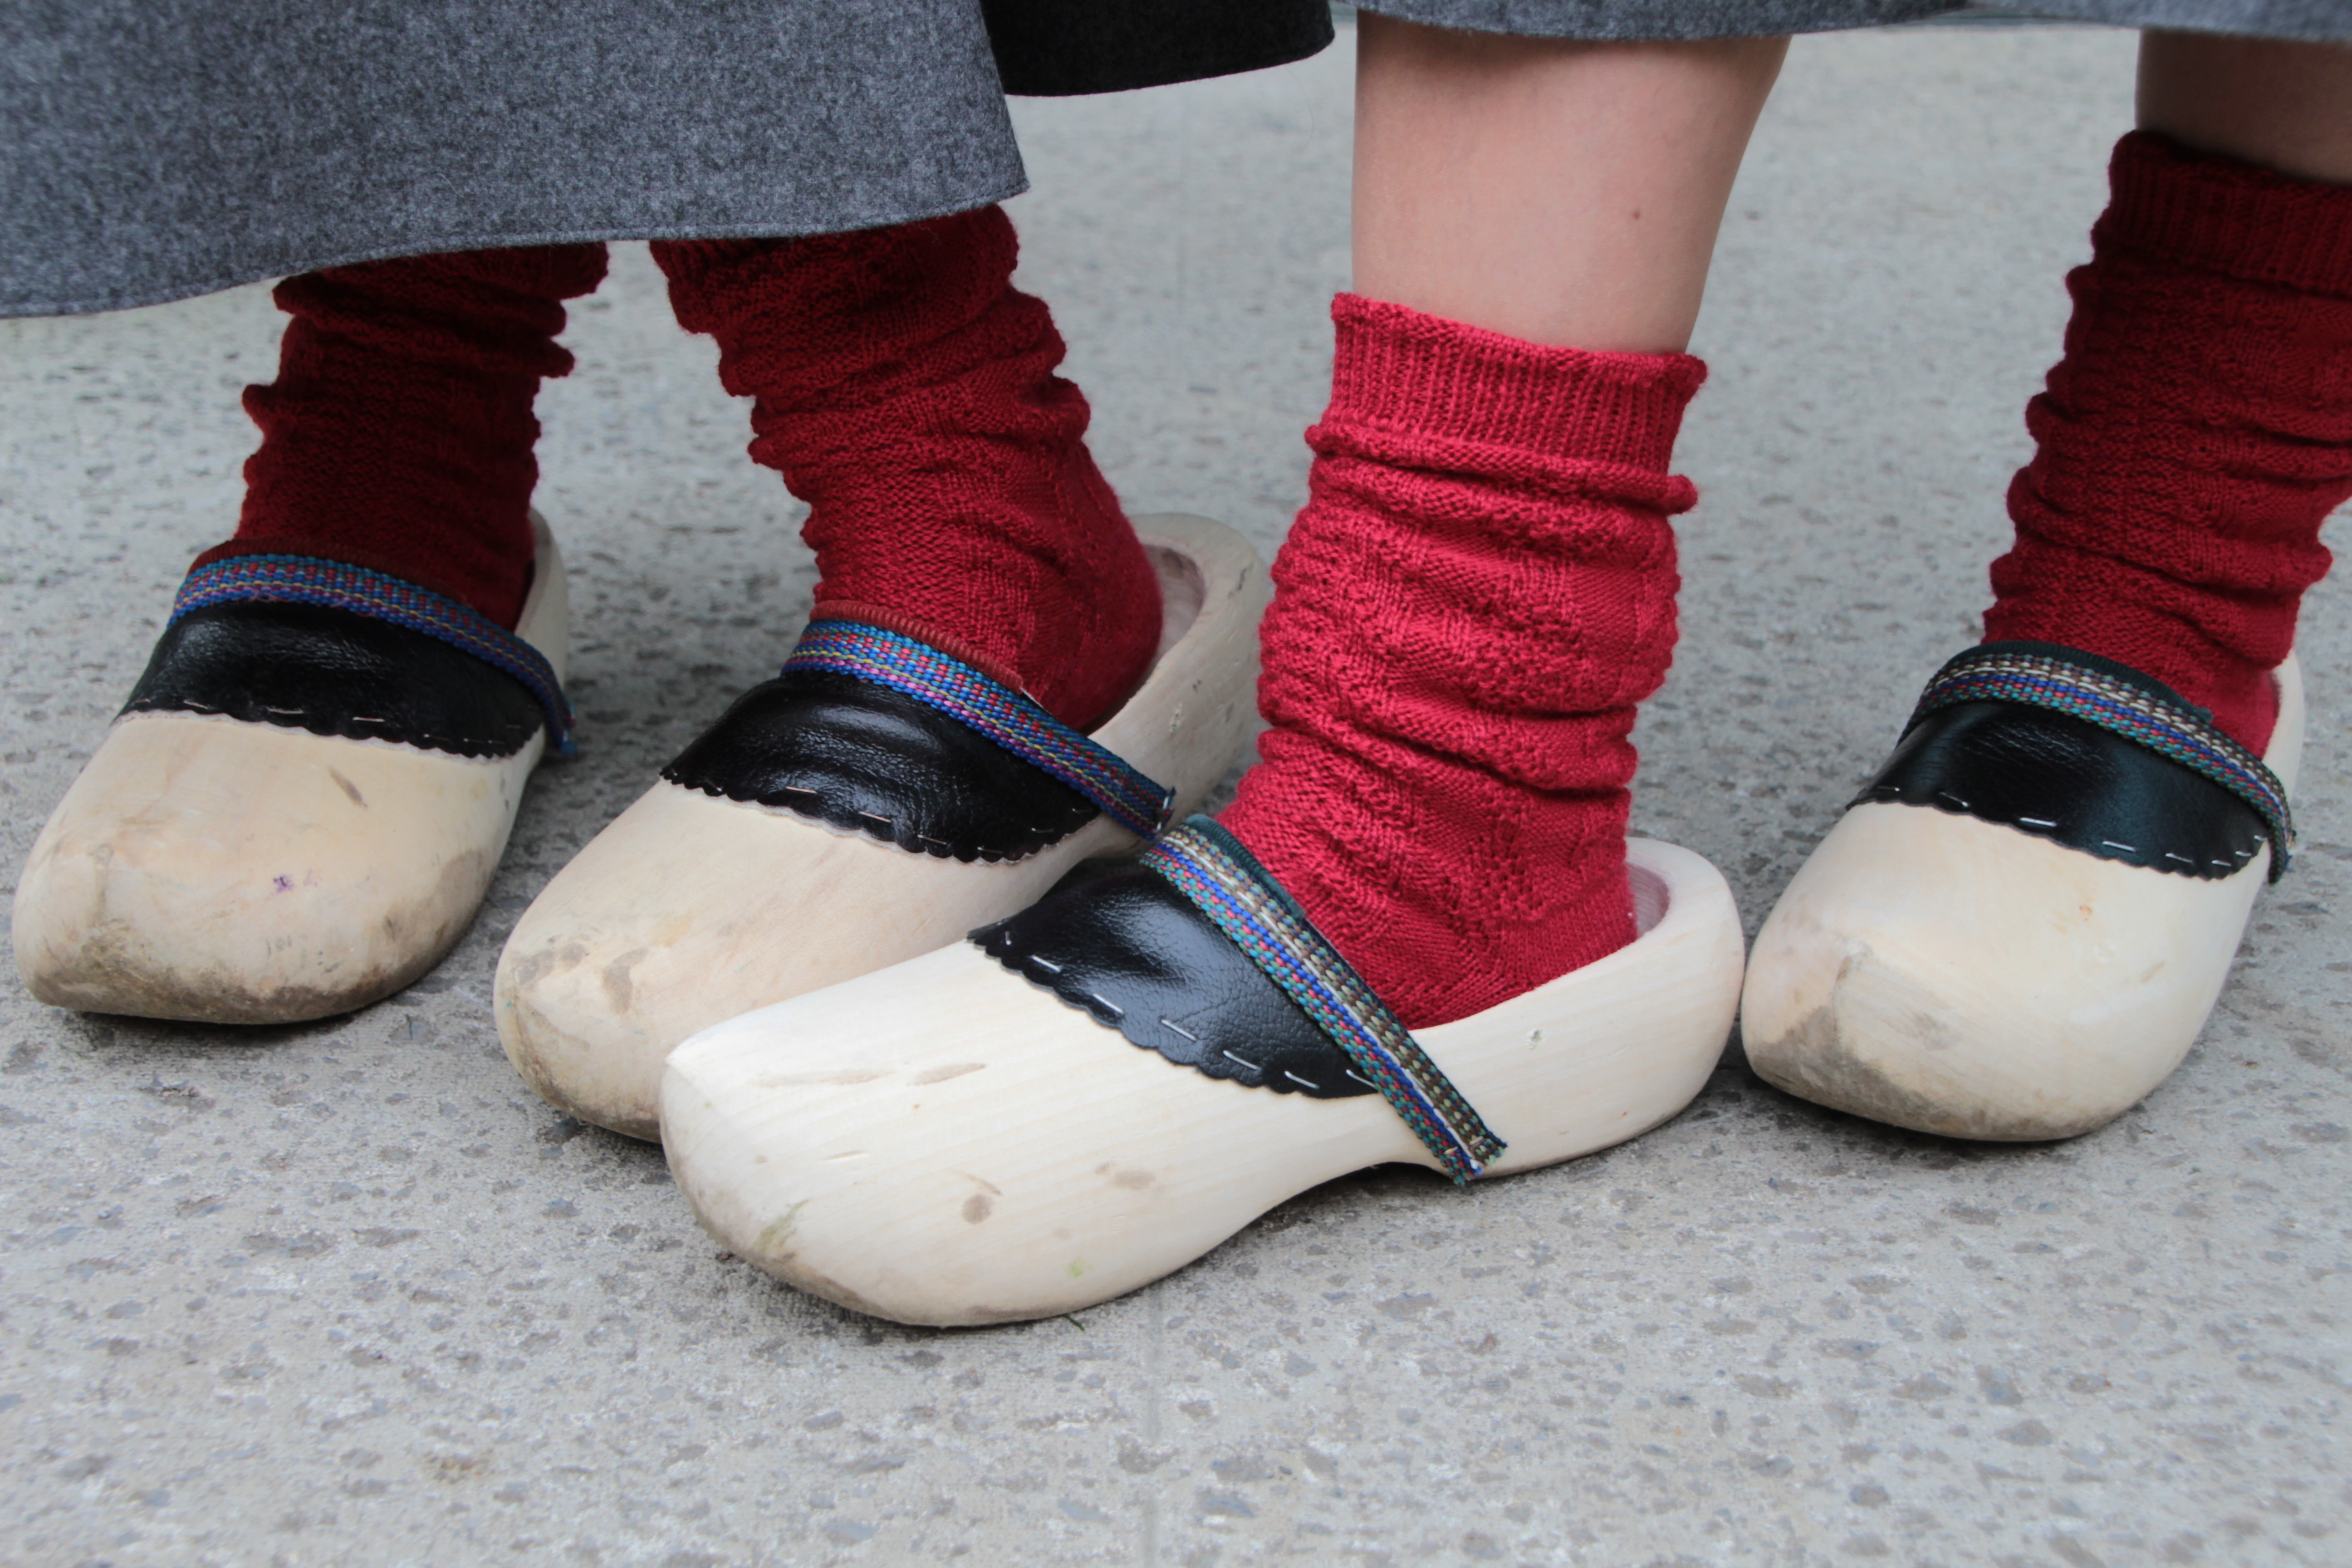
shoe, white, feet, leg, spring, red, fashion, human body, legs, thigh, footwear, custom, socks, customs, wooden shoes, m nsterland, lump, raesfeld, high heeled footwear, outdoor shoe